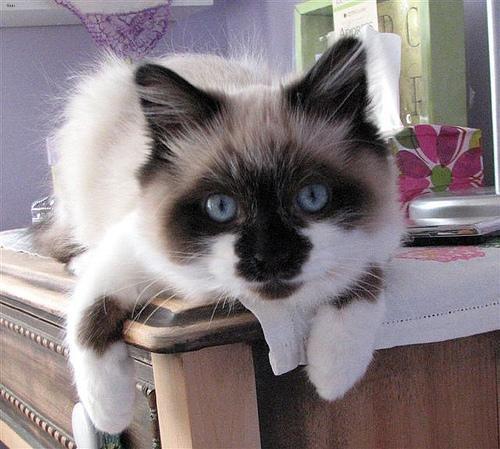
Ragdoll